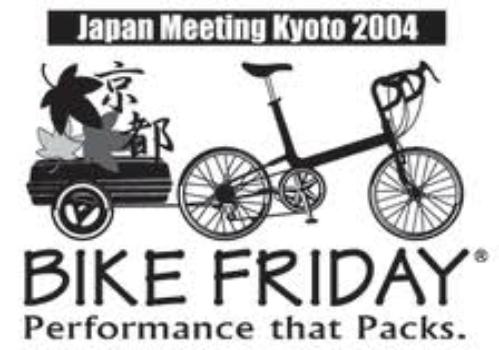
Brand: bike friday
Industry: Transportation